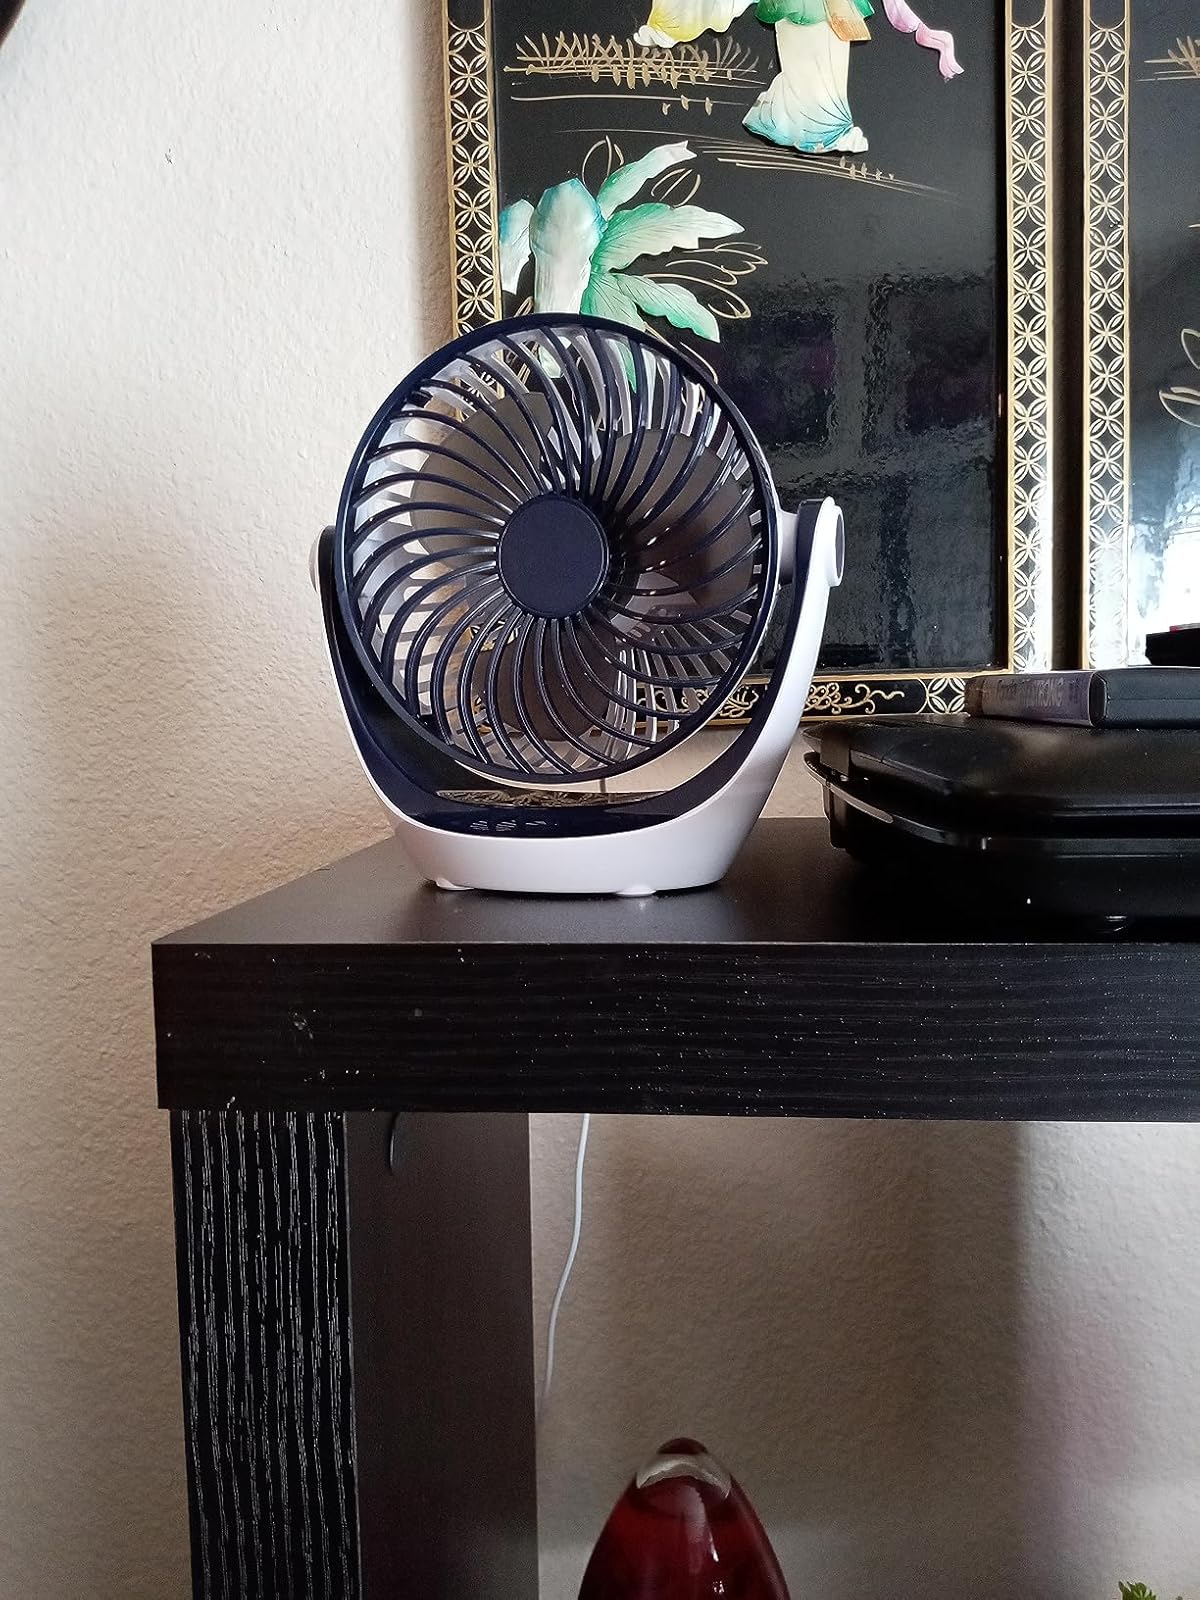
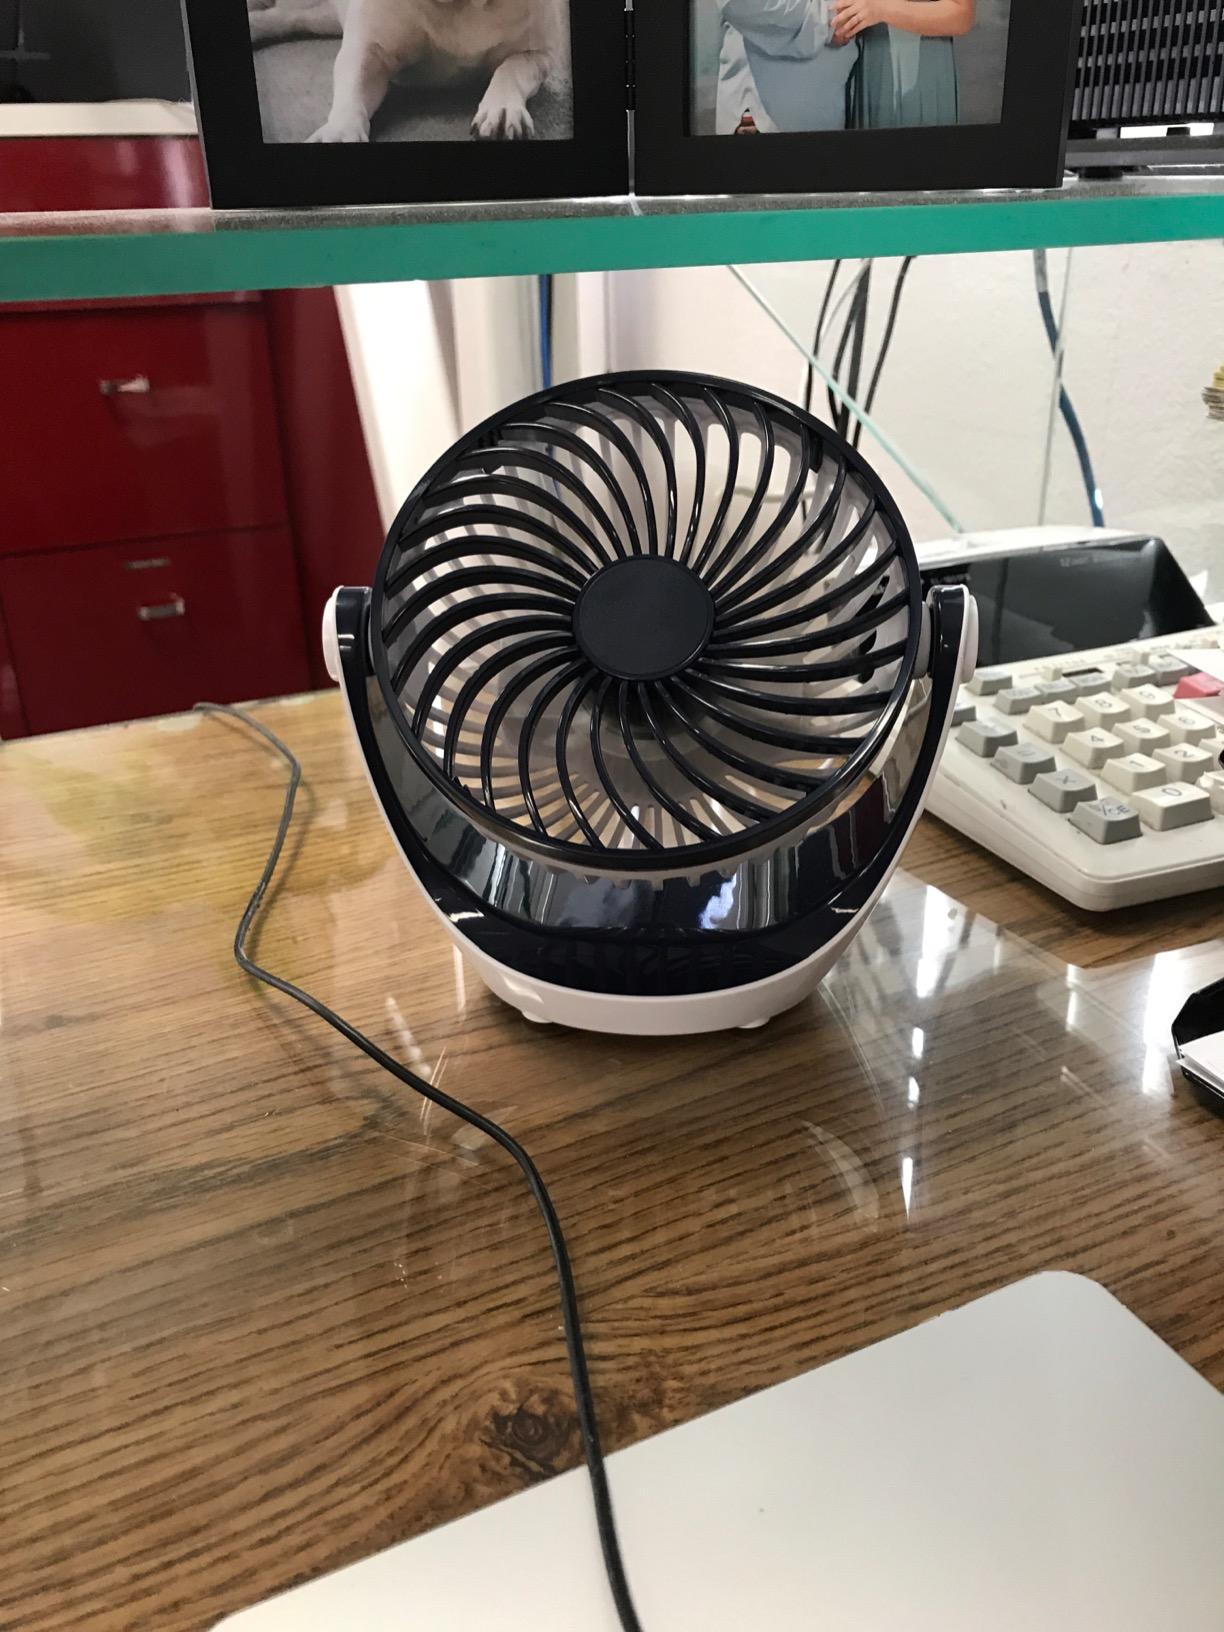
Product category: fan
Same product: yes